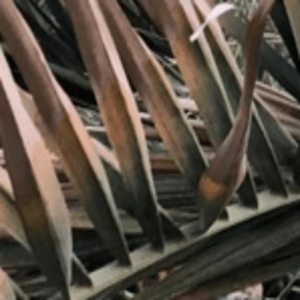
Label: Potassium Deficiency